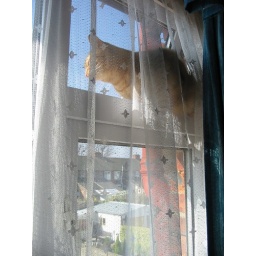
Molly sitting in the top window of the bedroom - it's very high up!